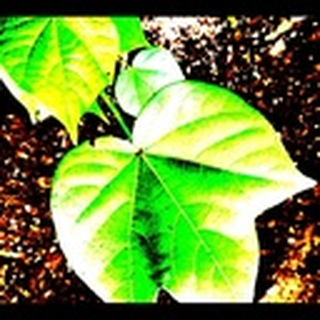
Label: healthy_cotton